Cake (band)

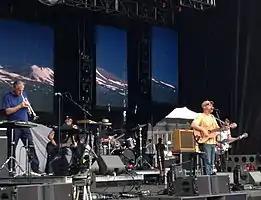
Cake playing at the Incuya Music Festival in Cleveland, Ohio, on August 26, 2018

Cake is an American rock band from Sacramento, California, consisting of singer John McCrea, trumpeter Vince DiFiore, guitarist Xan McCurdy, bassist Daniel McCallum, and drummer Todd Roper. The band has been noted for McCrea's droll sarcastic lyrics and deadpan vocals, and their wide-ranging musical influences, including norteño, country music, mariachi, disco, rock, funk, folk music, and hip hop.